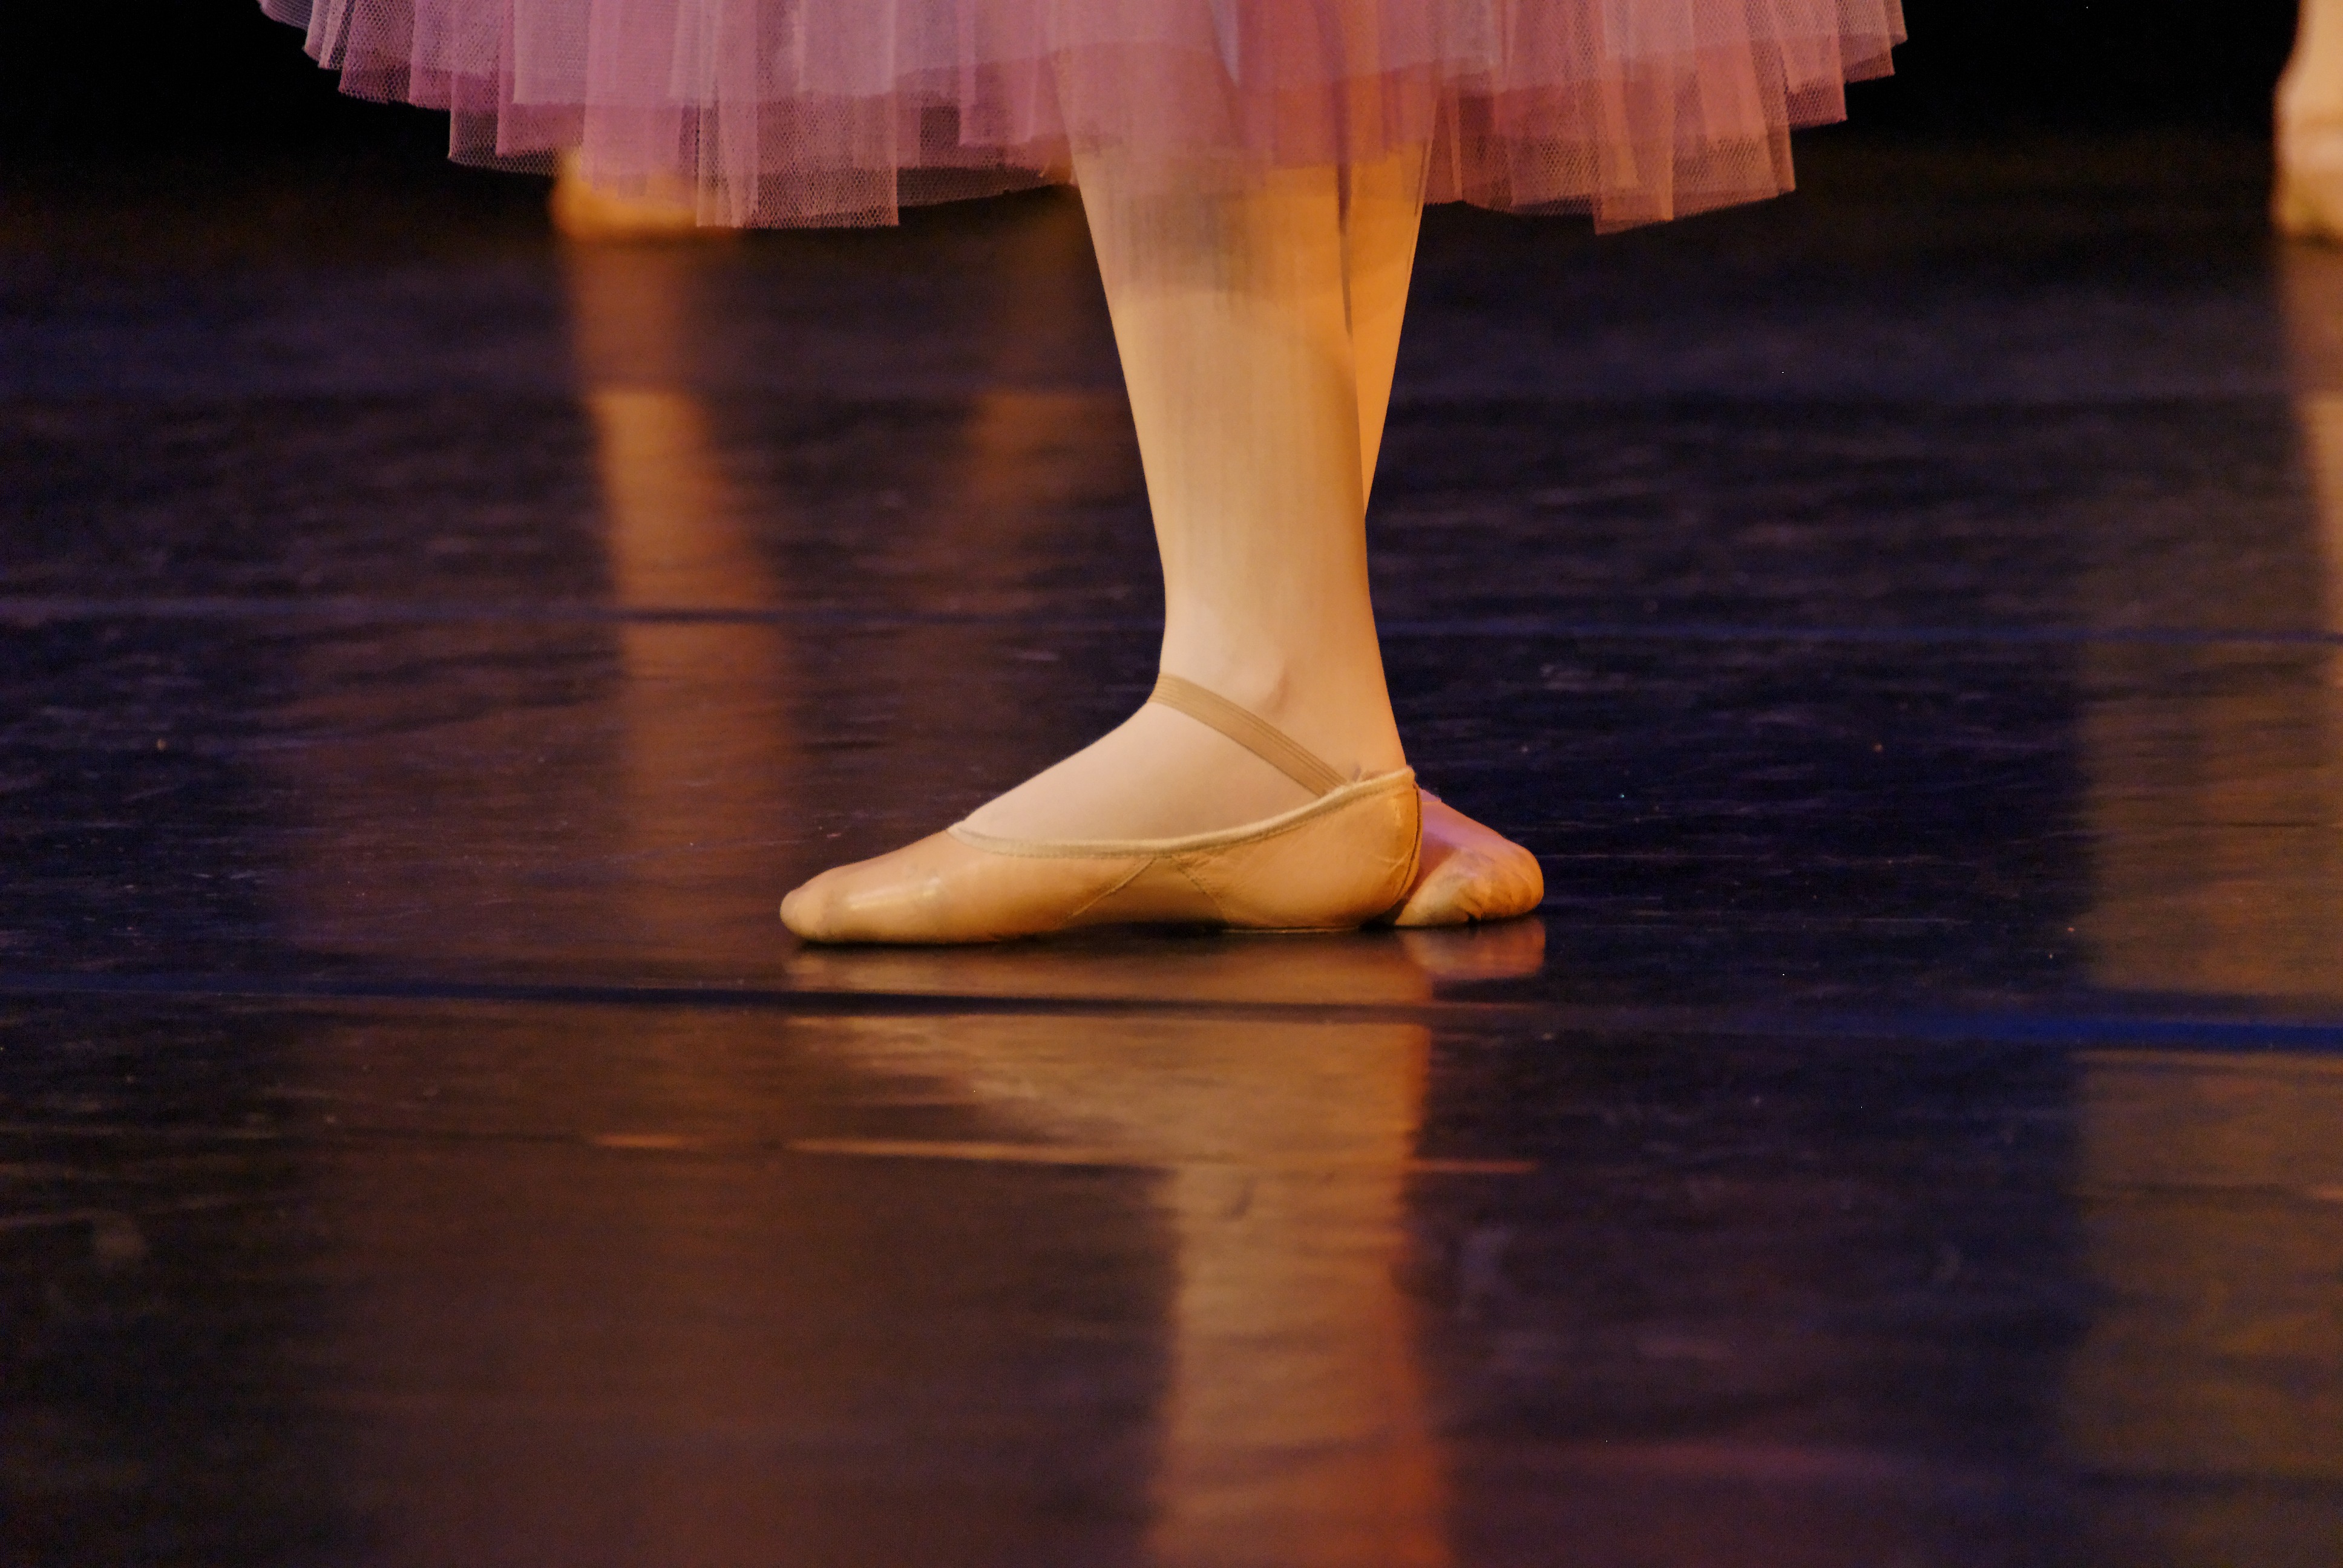
leg, dance, color, foot, slipper, ballet, human body, dancer, classical, sports, entertainment, performing arts, team sport